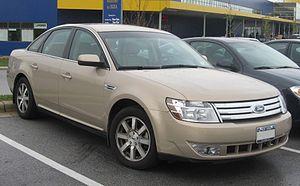
La Ford Taurus est un modèle du constructeur américain Ford lancé en 1985 et uniquement destiné au marché nord-américain, concurrente de la Chevrolet Impala et de la Dodge Charger. Depuis sa commercialisation, la Taurus a eu un succès incontestable et a été produite à 7 519 919 exemplaires entre 1985 et 2006. En 2006, Ford la retire de son offre, puis la réintroduit un an plus tard, sous la forme d'une Five Hundred restylée.